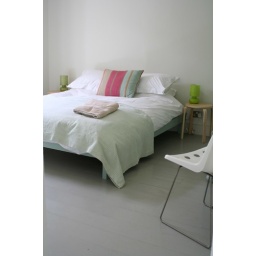
King size bed in back bedroom